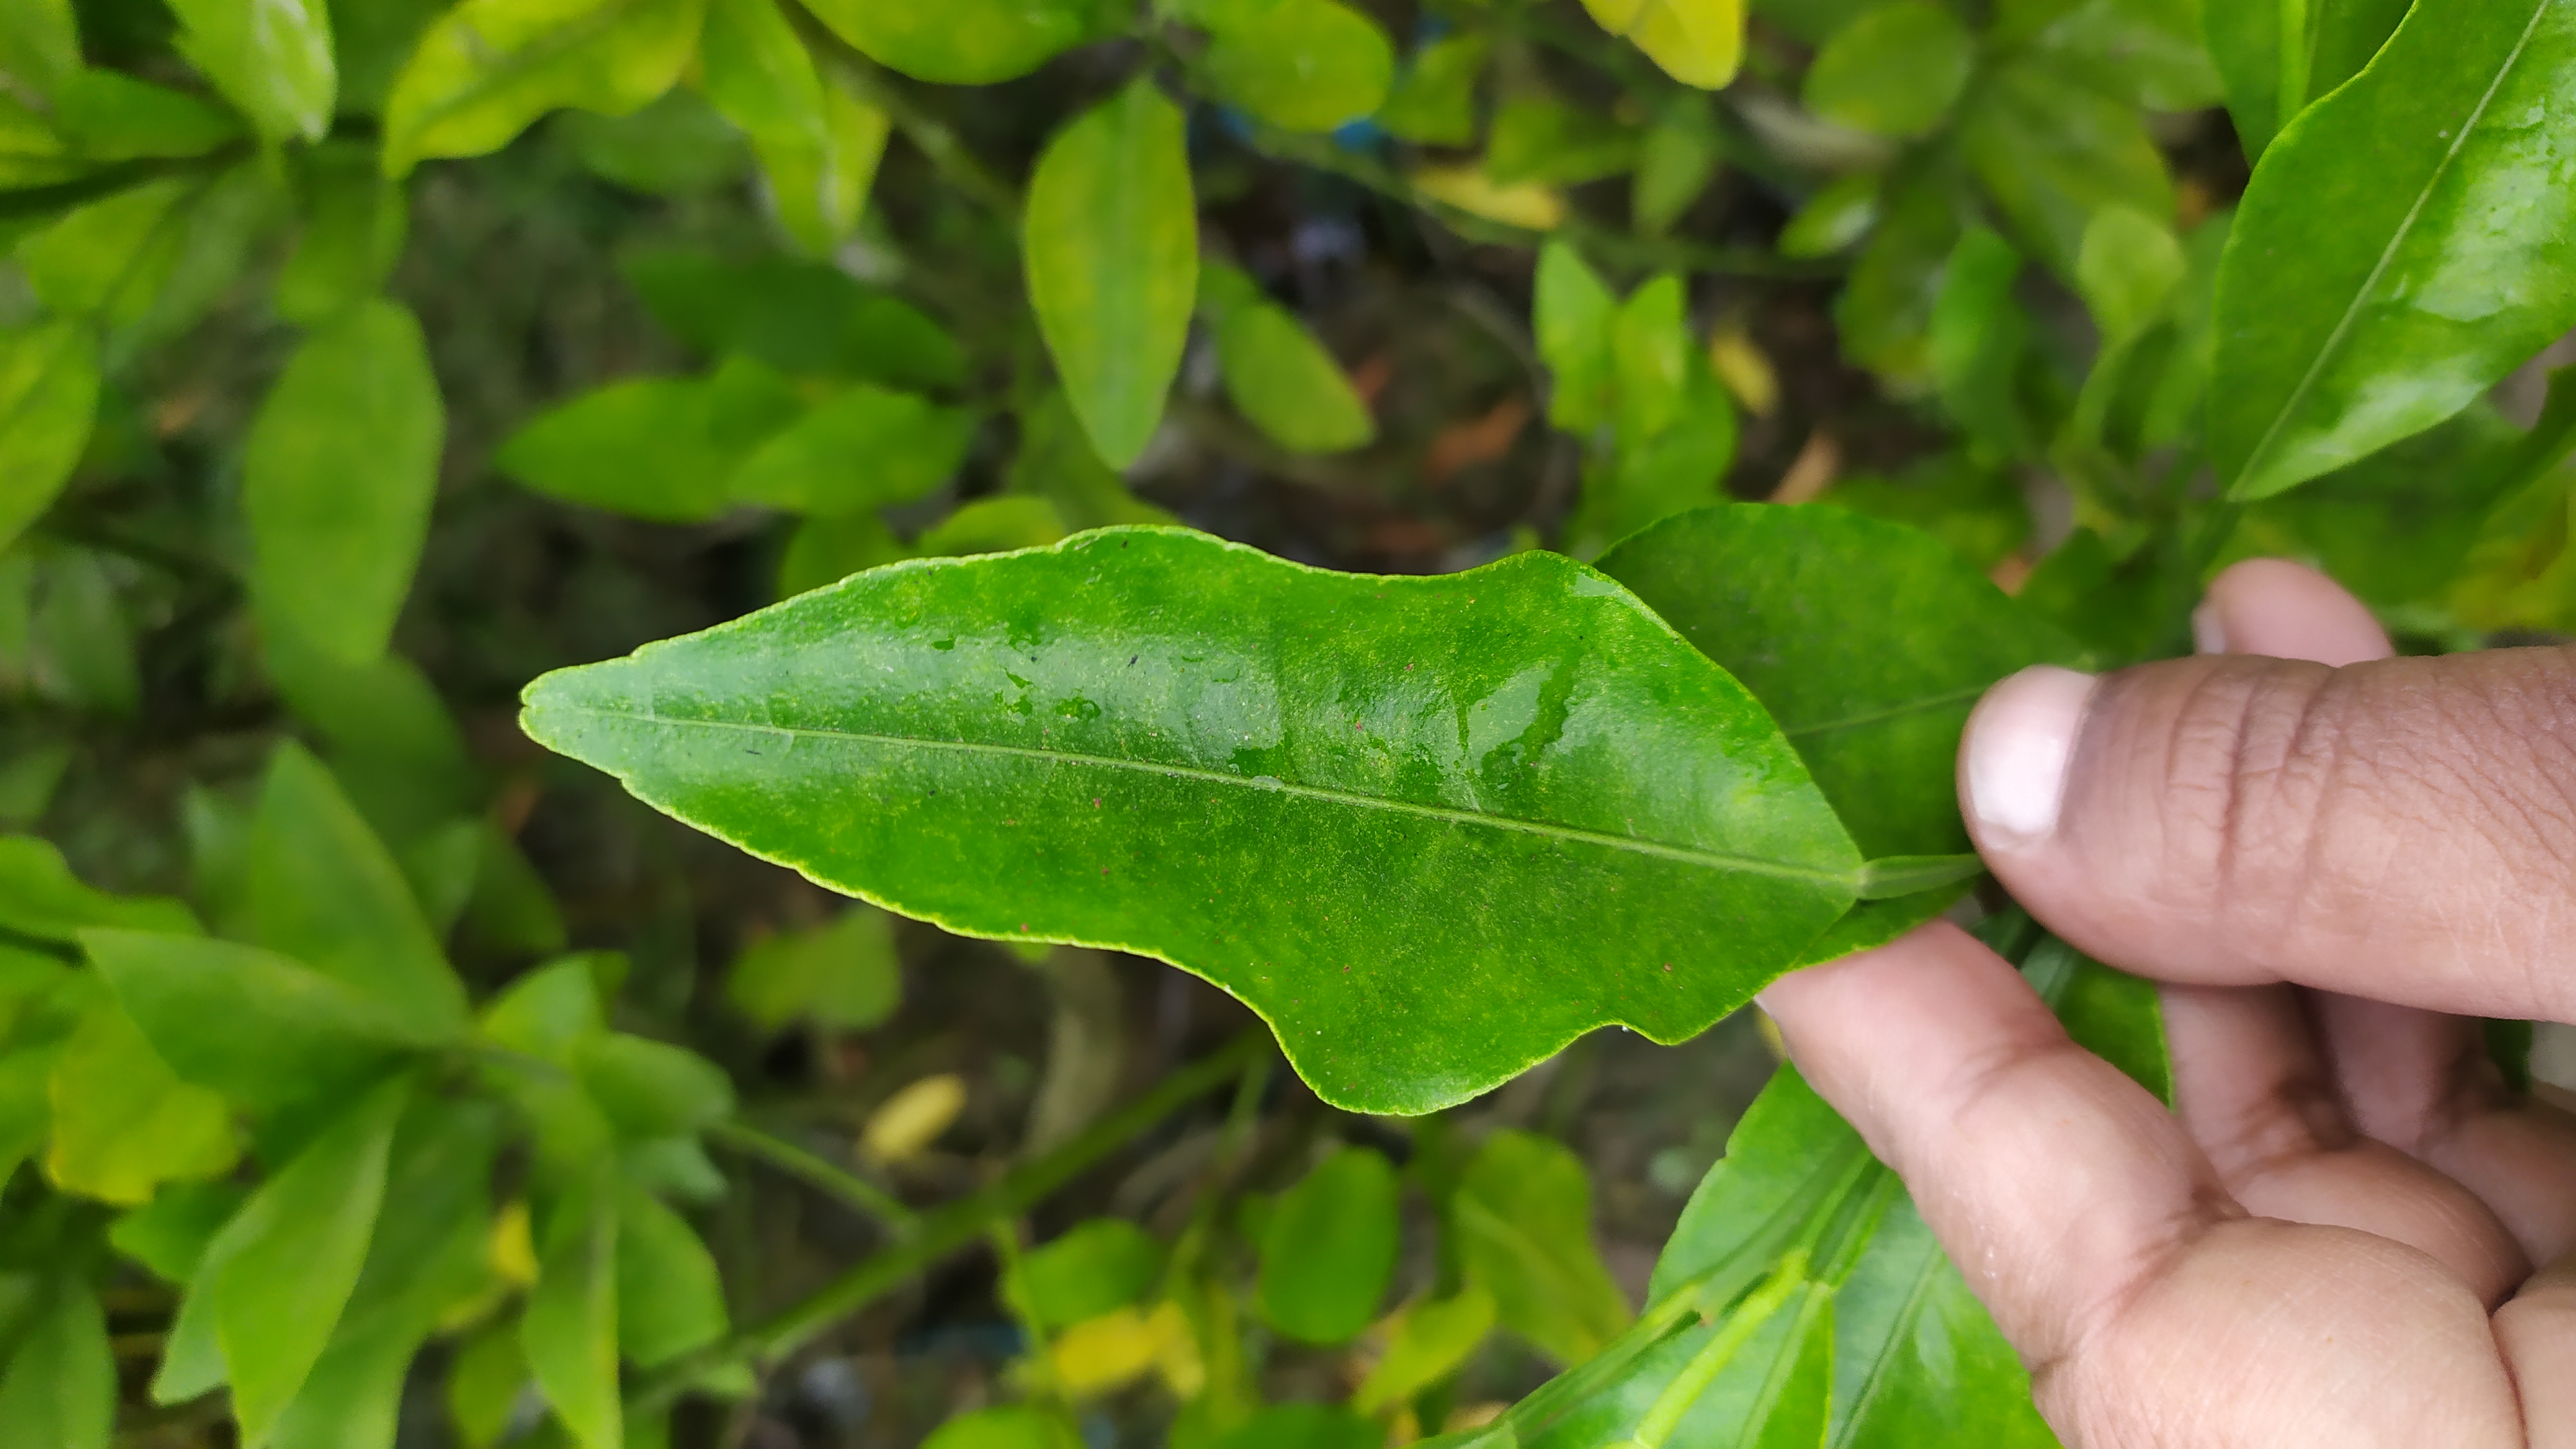
Mandarin leaf variety: Darjeling